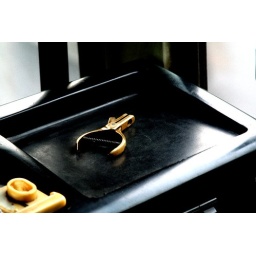
people life in the street 2007 : bus